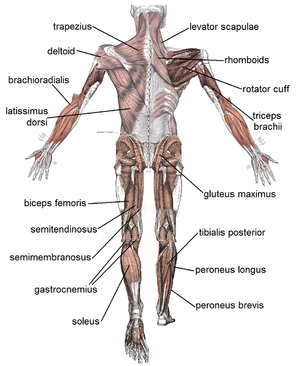
Les muscles squelettiques sont les muscles sous contrôle volontaire du système nerveux central. Le corps humain comprend environ 570 muscles présents chez tous les individus sains.